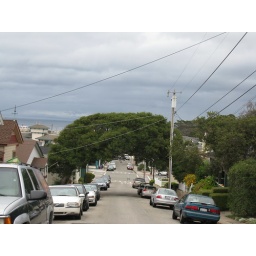
View down to the ocean from a random street near Ben's house